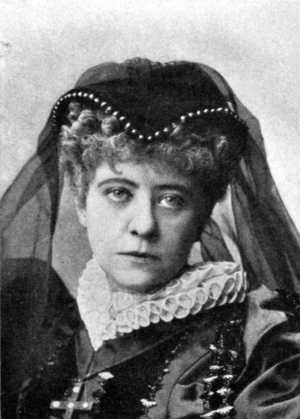
Adele Sandrock fut une actrice allemande. Après une carrière théâtrale réussie, elle devint l'une des premières stars du cinéma allemand.